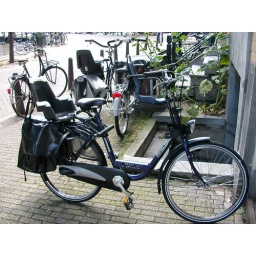
Everyone in Amsterdam bikes! This bike has two child seats and cases to carry stuff